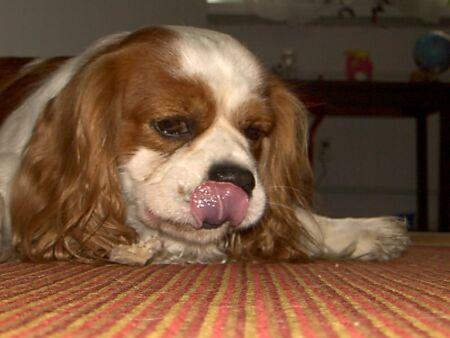
Blenheim_spaniel